Ernestas Šetkus

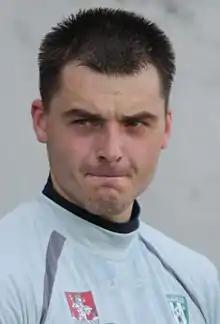
Šetkus with Žalgiris in 2010

Ernestas Šetkus (born 25 May 1985) is a retired Lithuanian professional footballer. He played for the Lithuania national team.